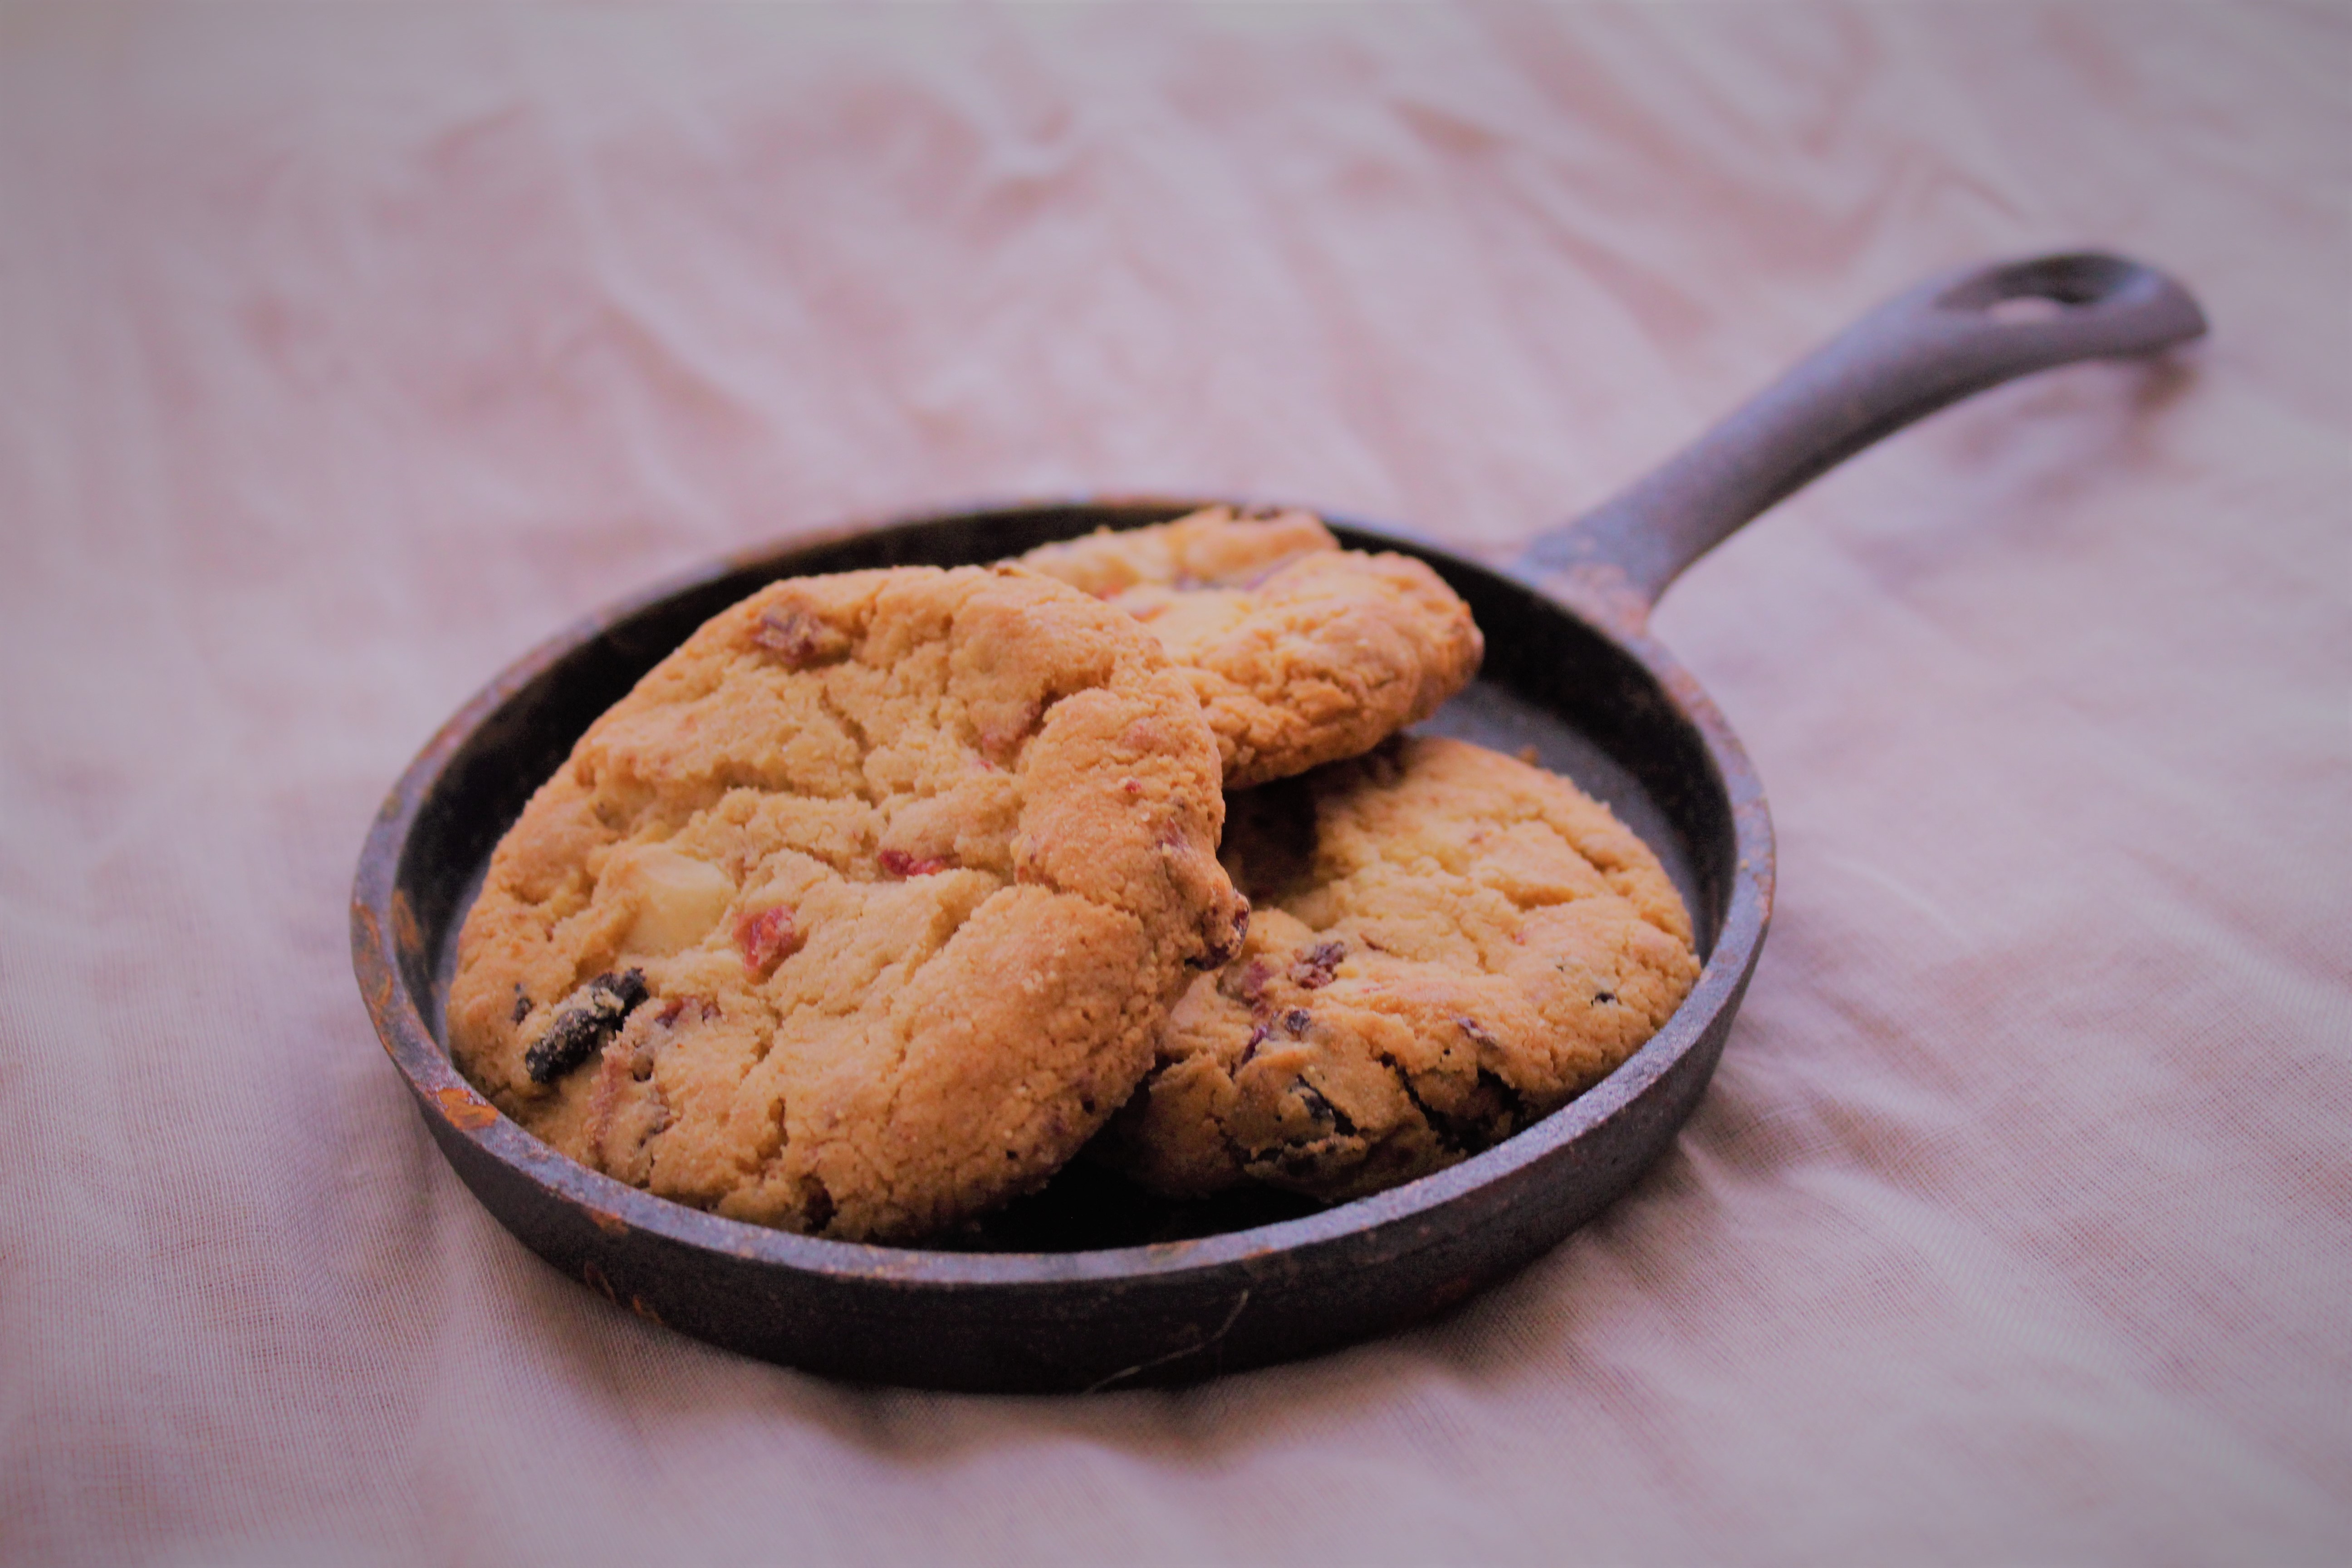
dish, meal, food, produce, breakfast, baking, cookie, dessert, muffin, coconut, baked goods, flavor, snack food, cookies and crackers